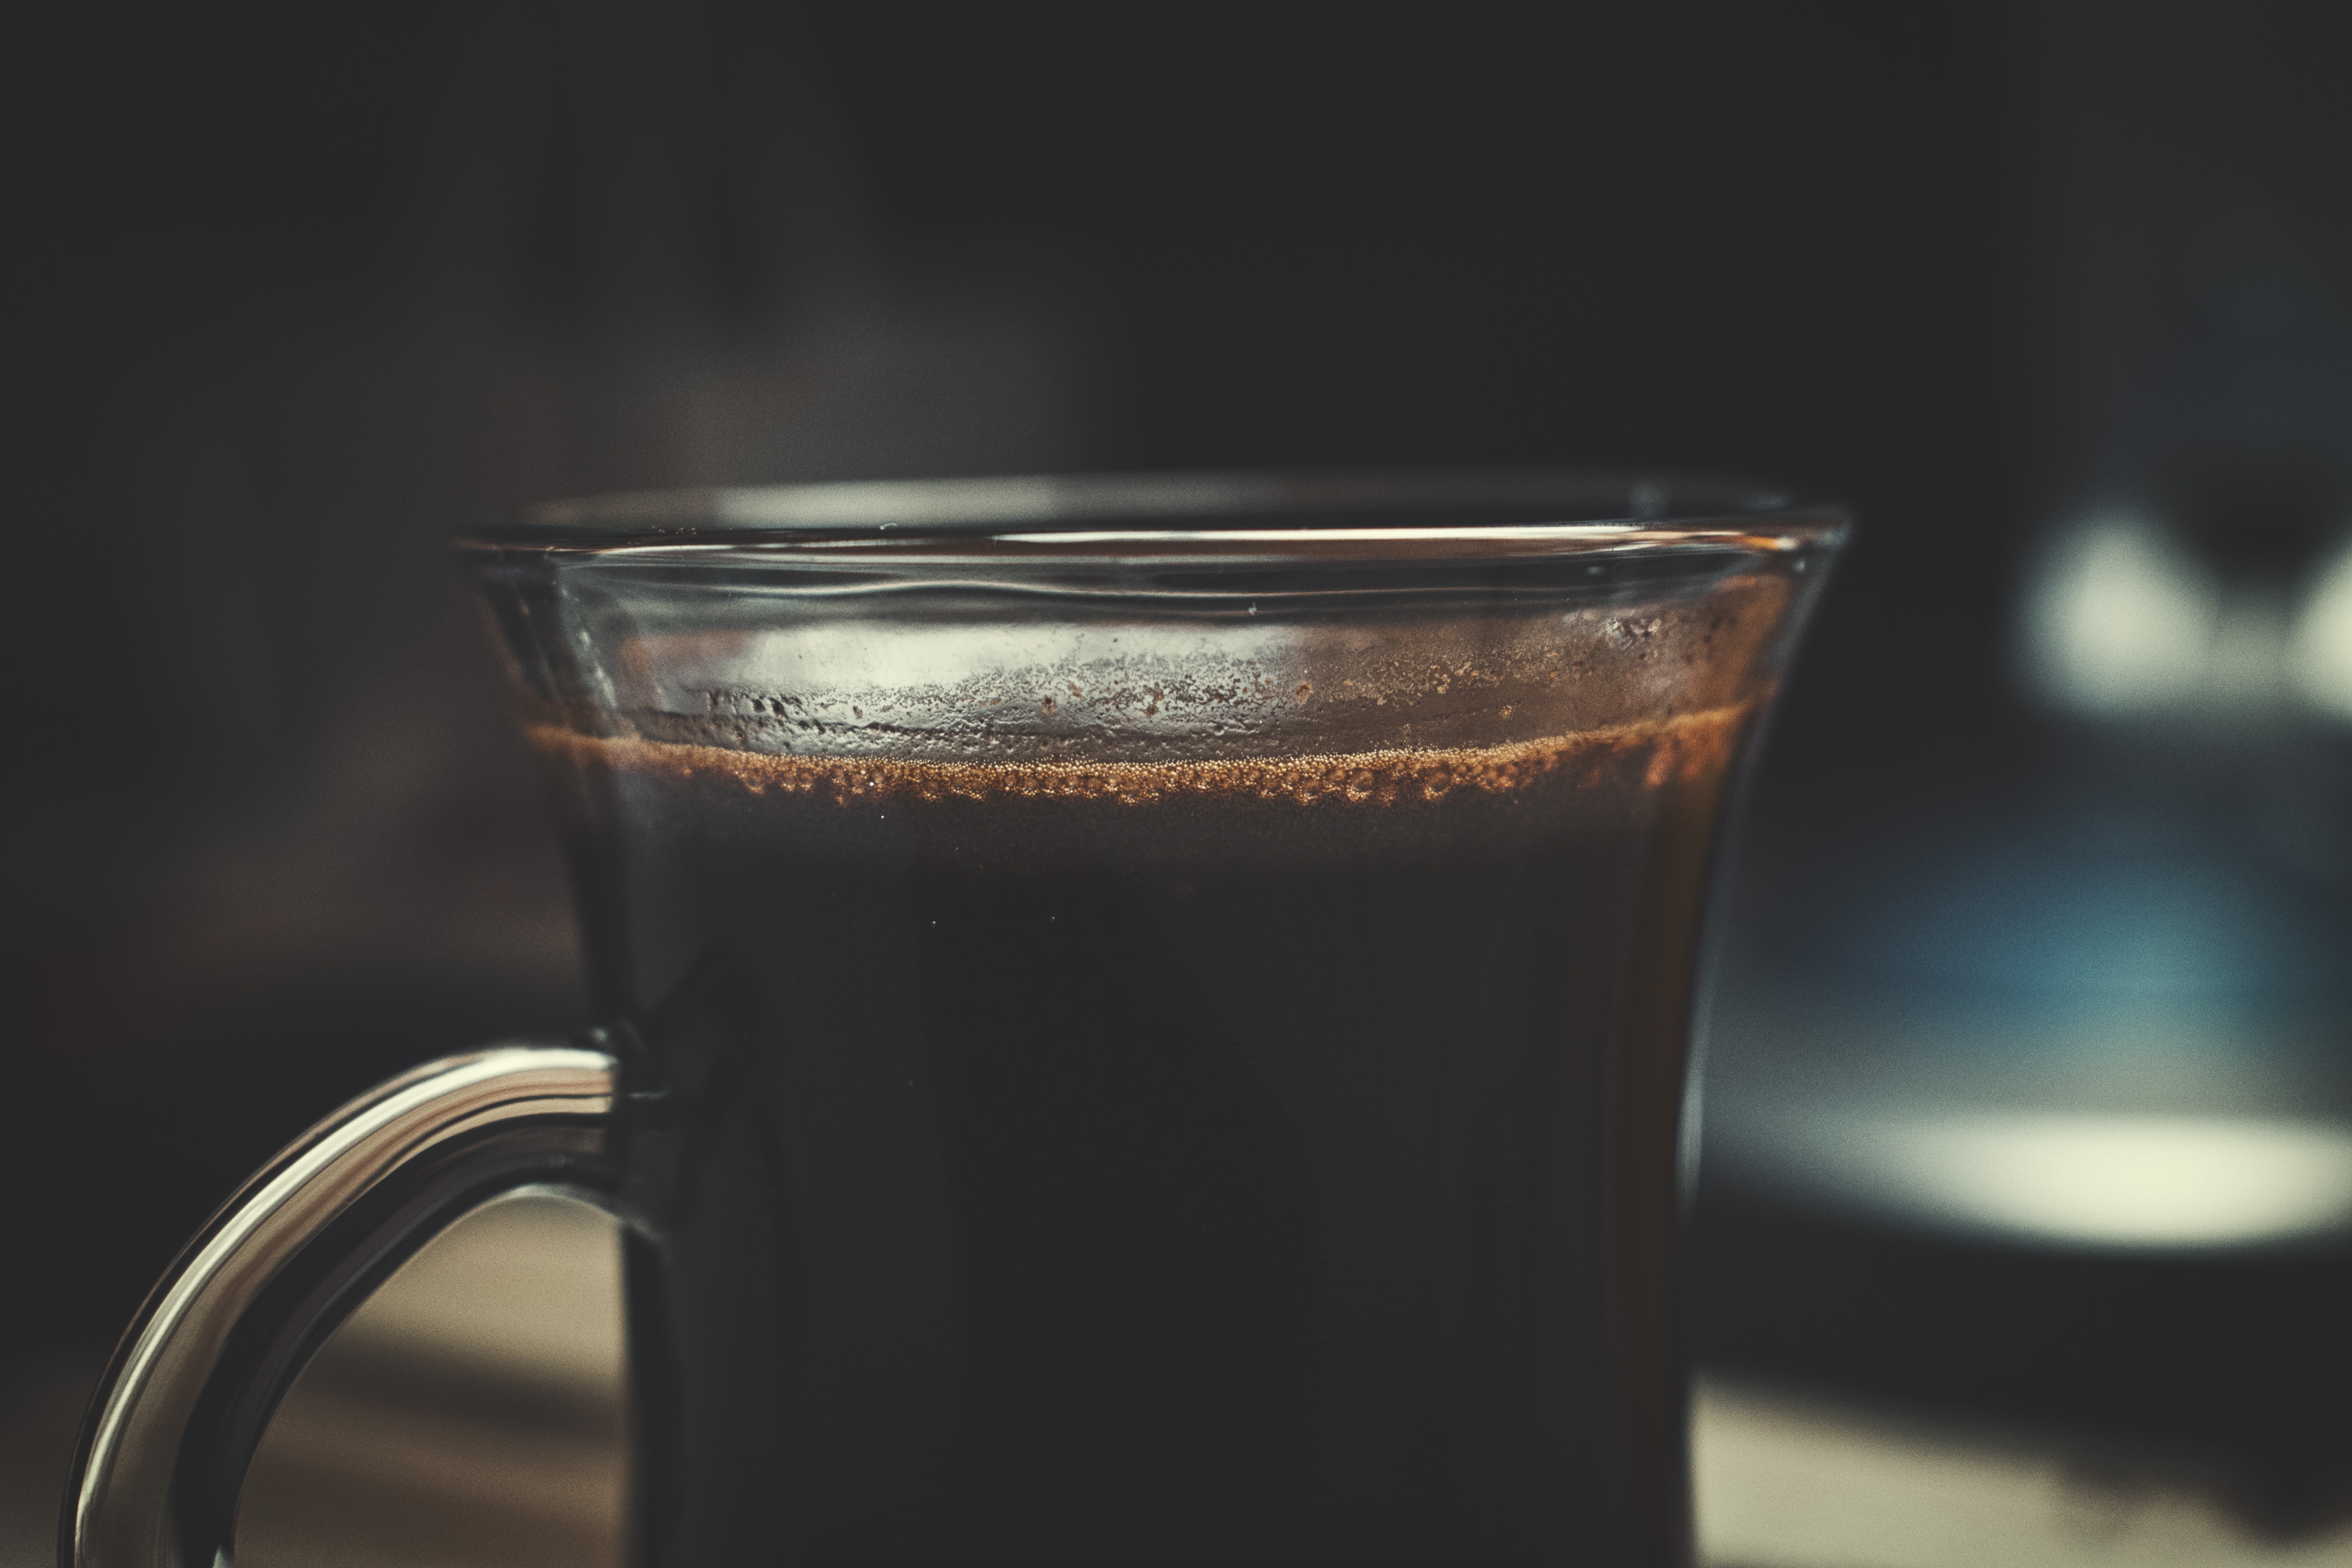
drink, cup, non alcoholic beverage, liqueur coffee, food, pint glass, caffeine, still life photography, glass, lungo, liqueur